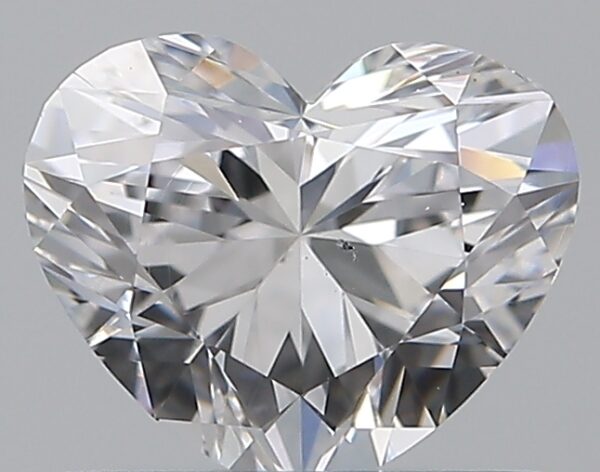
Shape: heart
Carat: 0.7
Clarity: SI1
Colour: D
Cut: VG
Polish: VG
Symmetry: VG
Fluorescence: N
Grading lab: GIA
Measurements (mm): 5.17 x 6.22 x 3.73